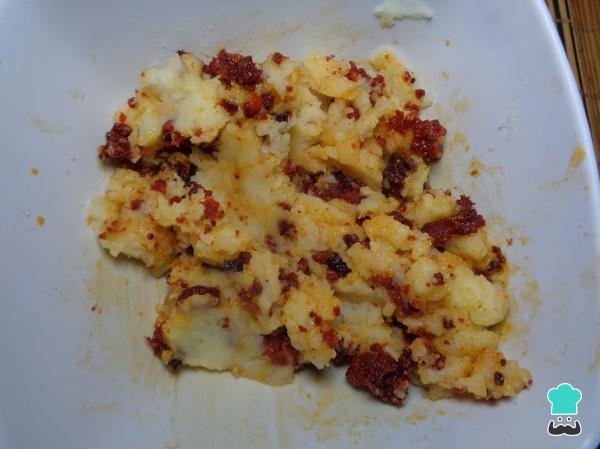
Ahora añadimos al puré de patata el chorizo bien frito y mezclamos para que estos ingredientes de las empanadas mexicanas se integren perfectamente.